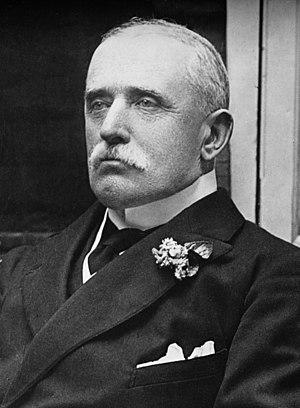
L’incident de Curragh du 20 mars 1914, aussi appelé la mutinerie de Curragh, eut lieu à Curragh, dans le comté de Kildare, en Irlande. Le camp de Curragh était alors la base principale de l'armée britannique en Irlande, qui était alors une partie du Royaume-Uni de Grande-Bretagne et d'Irlande. Elle était alors sur le point de recevoir une part de dévolution du pouvoir sur l'ensemble de son territoire, y compris l'Ulster.